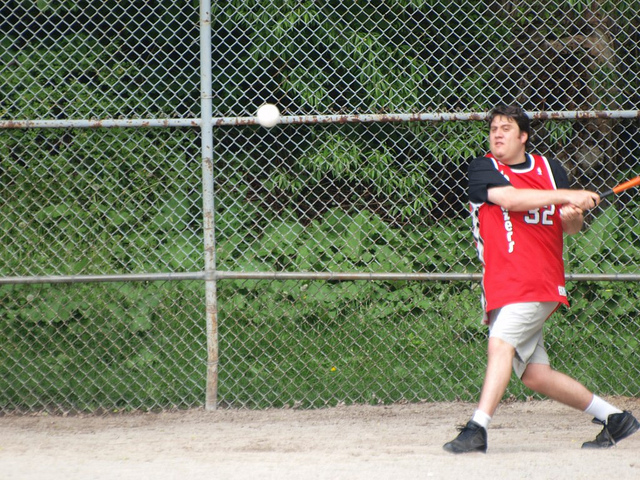
một người đàn ông đang giơ gậy lên để đánh quả bóng chày ở trên sân